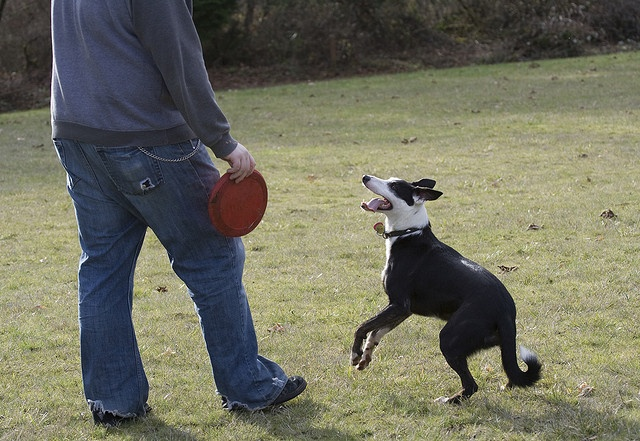
A black and white dog and man playing with a frisbee.
A man holding a red frisbee for a dog
A man holding a frisbee next to a dog in a yard.
A man standing next to a black and white dog holding a red frisbee.
A man holding a frisbee as a playful dog waits.